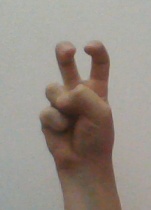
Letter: toot